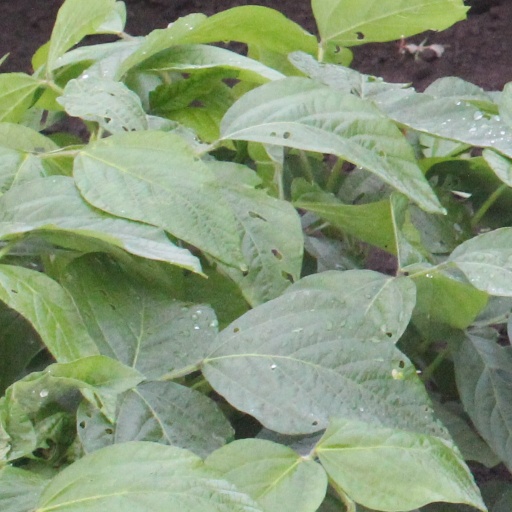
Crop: soybean